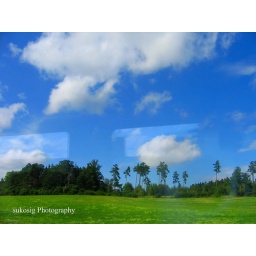
The reflections in the train windows continuously added something unexpected to my view - every second changing during the train ride...